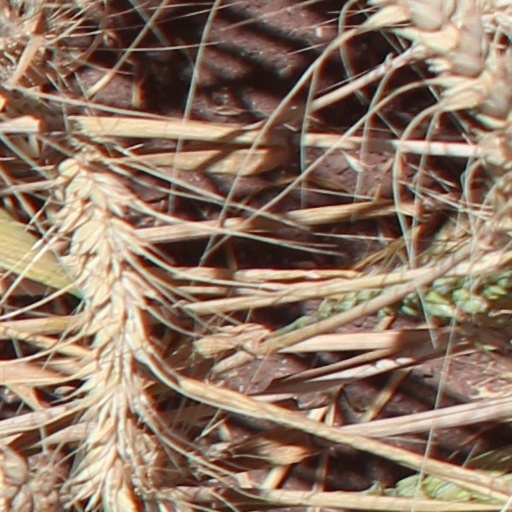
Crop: wheat